Constitution of the German Empire

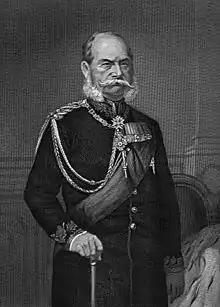

The Empire was officially defined as a federation of the member states, with the presidency "("")" a hereditary office of the king of Prussia. As of 1 January 1871, he was granted the additional title of "German Emperor".